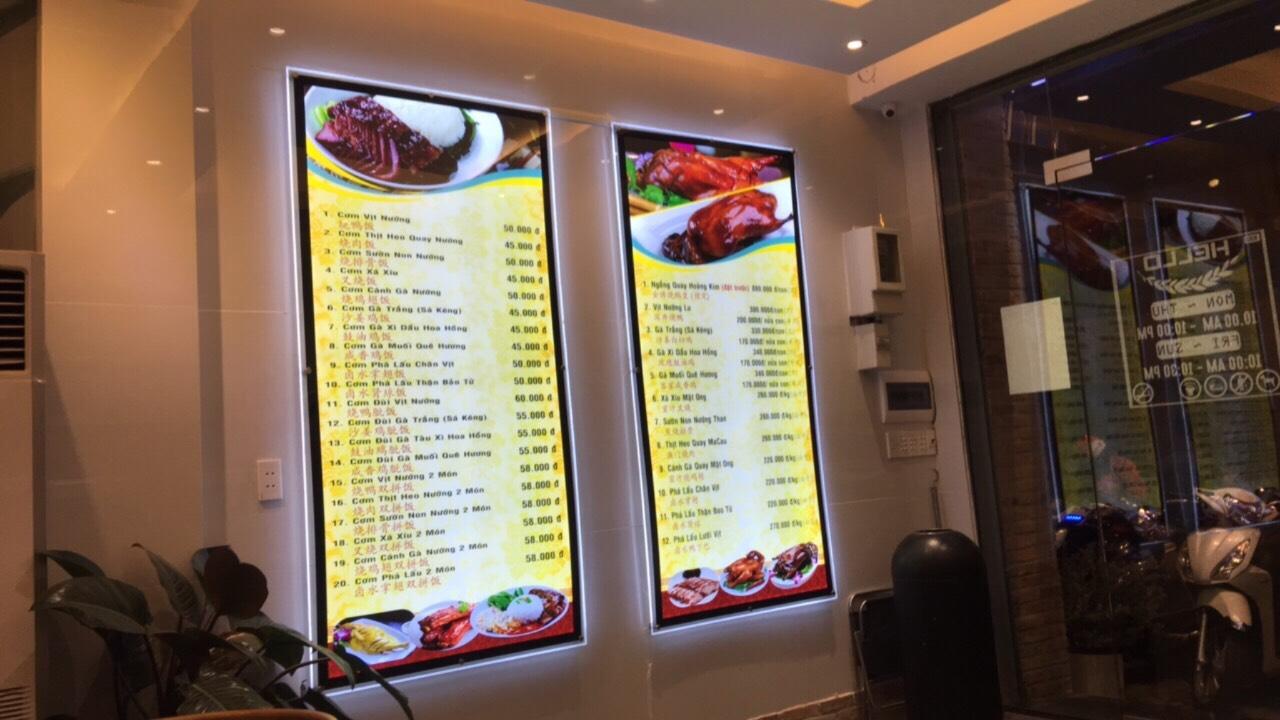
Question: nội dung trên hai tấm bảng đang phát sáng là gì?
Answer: thực đơn các món ăn trong một nhà hàng